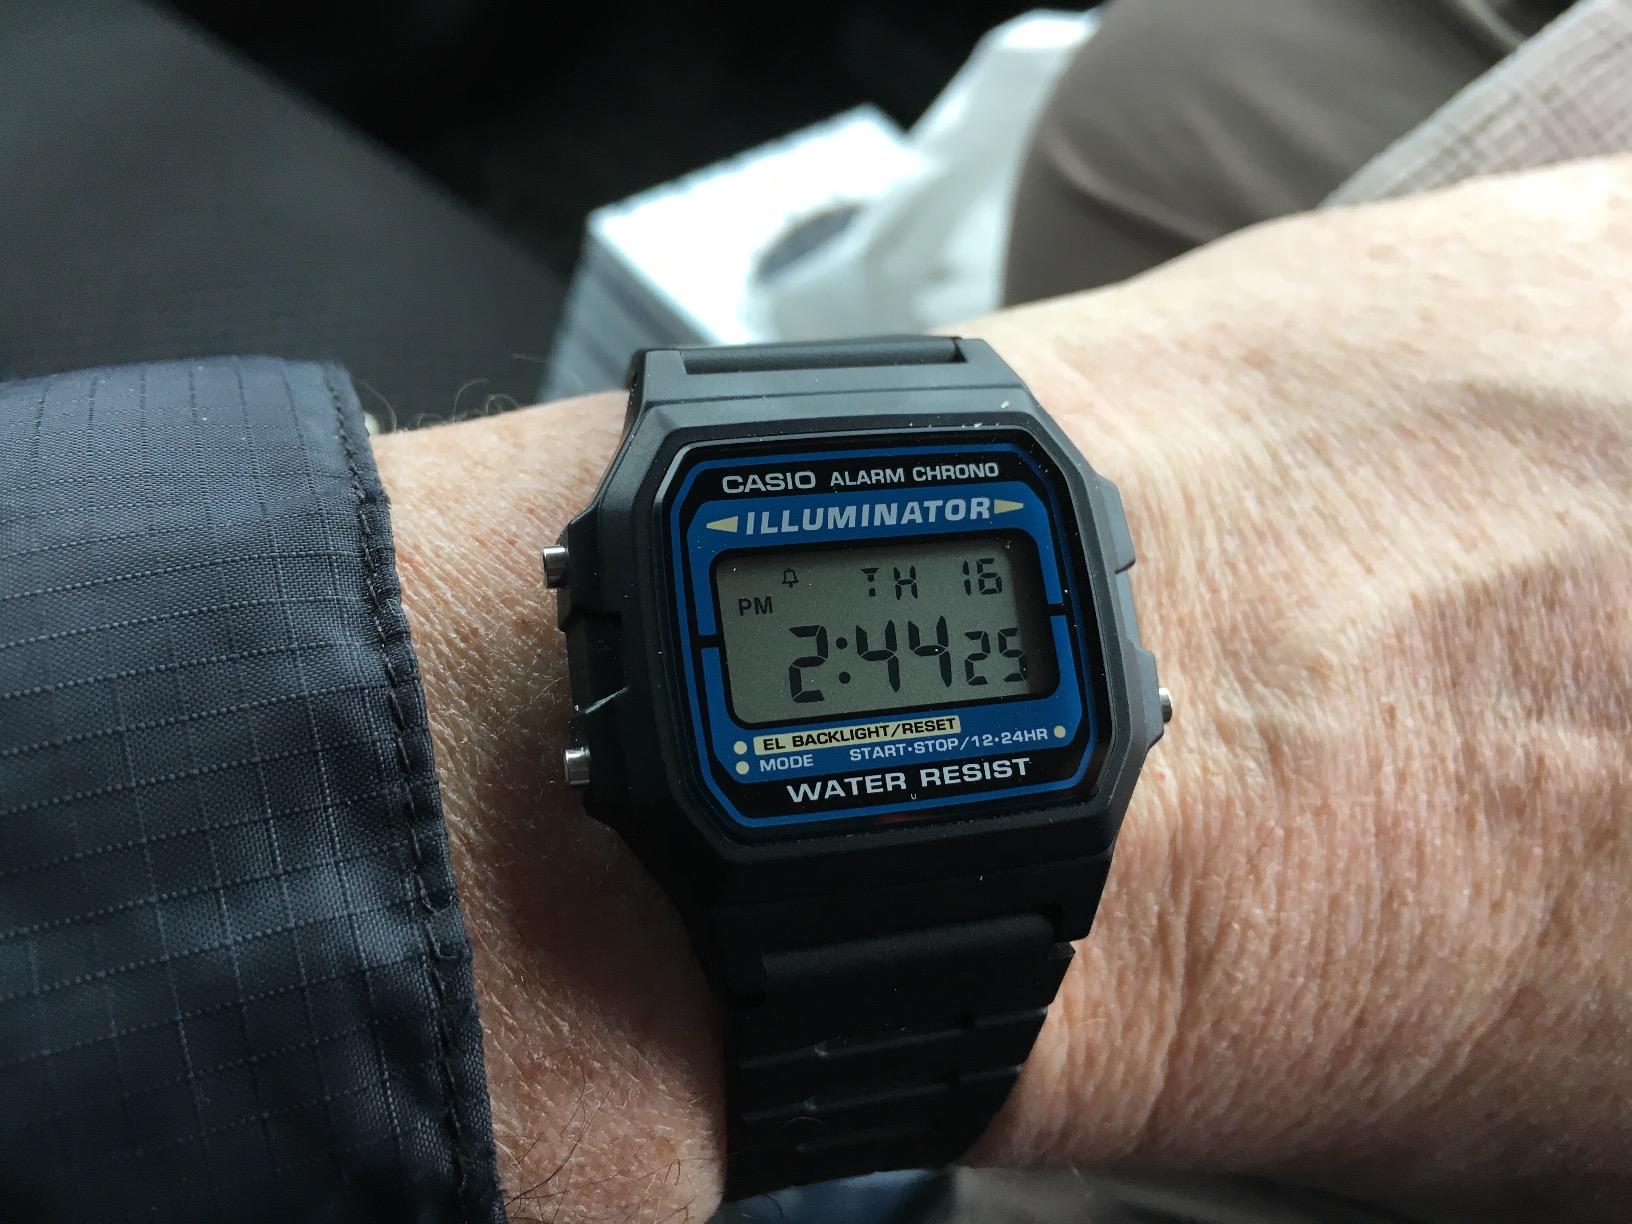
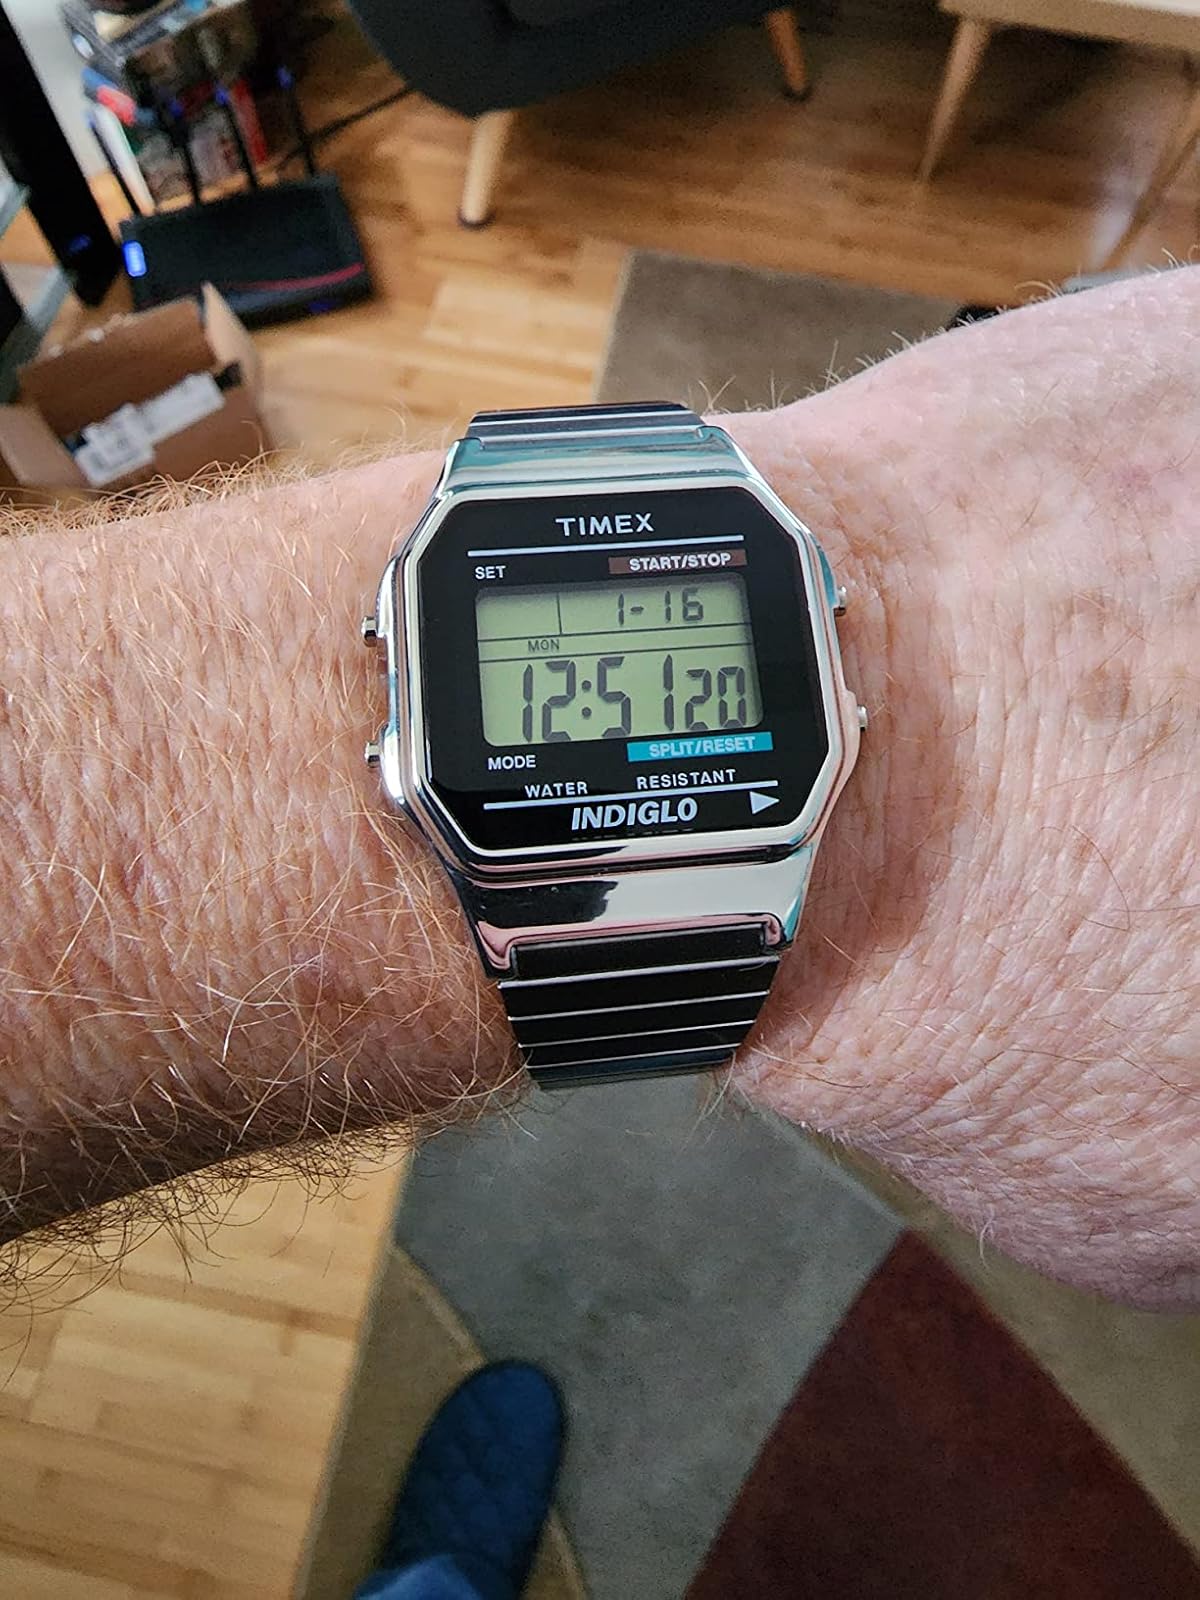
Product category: accessories_watch
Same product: no